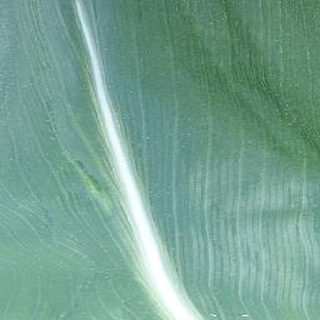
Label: healthy_corn